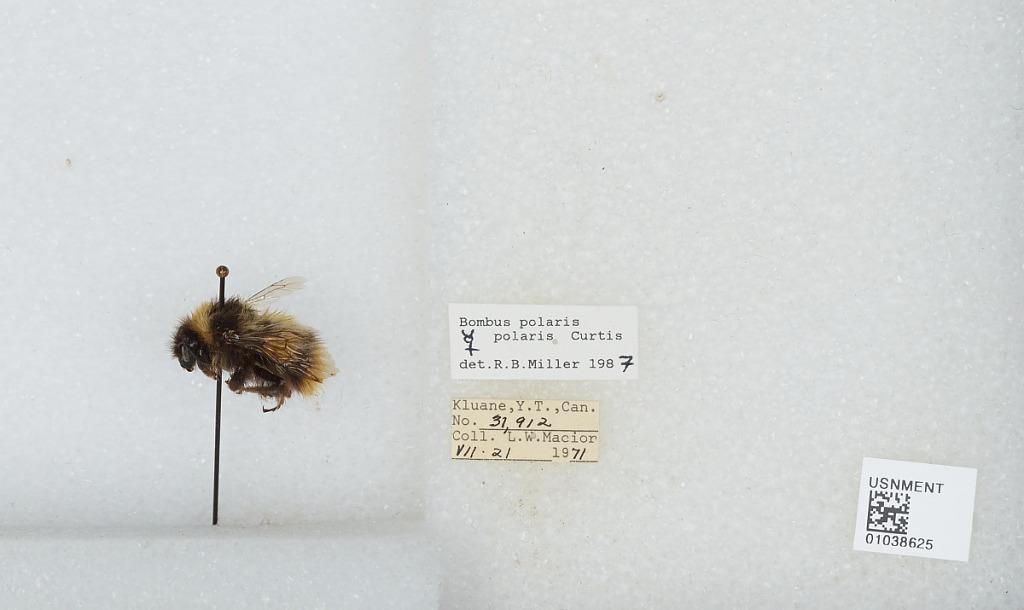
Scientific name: Bombus (Alpinobombus) polaris Curtis
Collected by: L. Macior
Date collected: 1971-7-21
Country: Canada
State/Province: Yukon Territory
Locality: Kluane
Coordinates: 60.75, -139.5
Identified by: Miller, R. B.